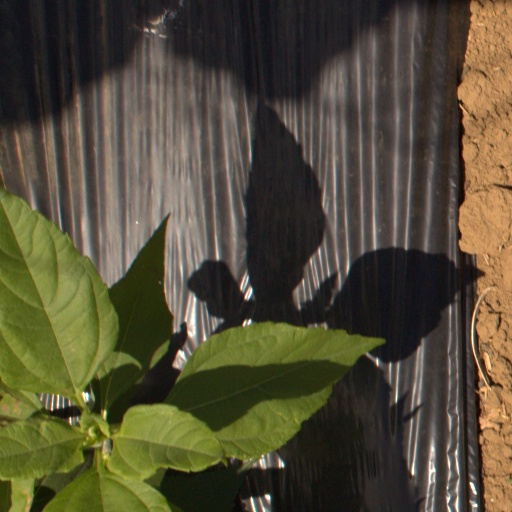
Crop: Jerusalem artichoke